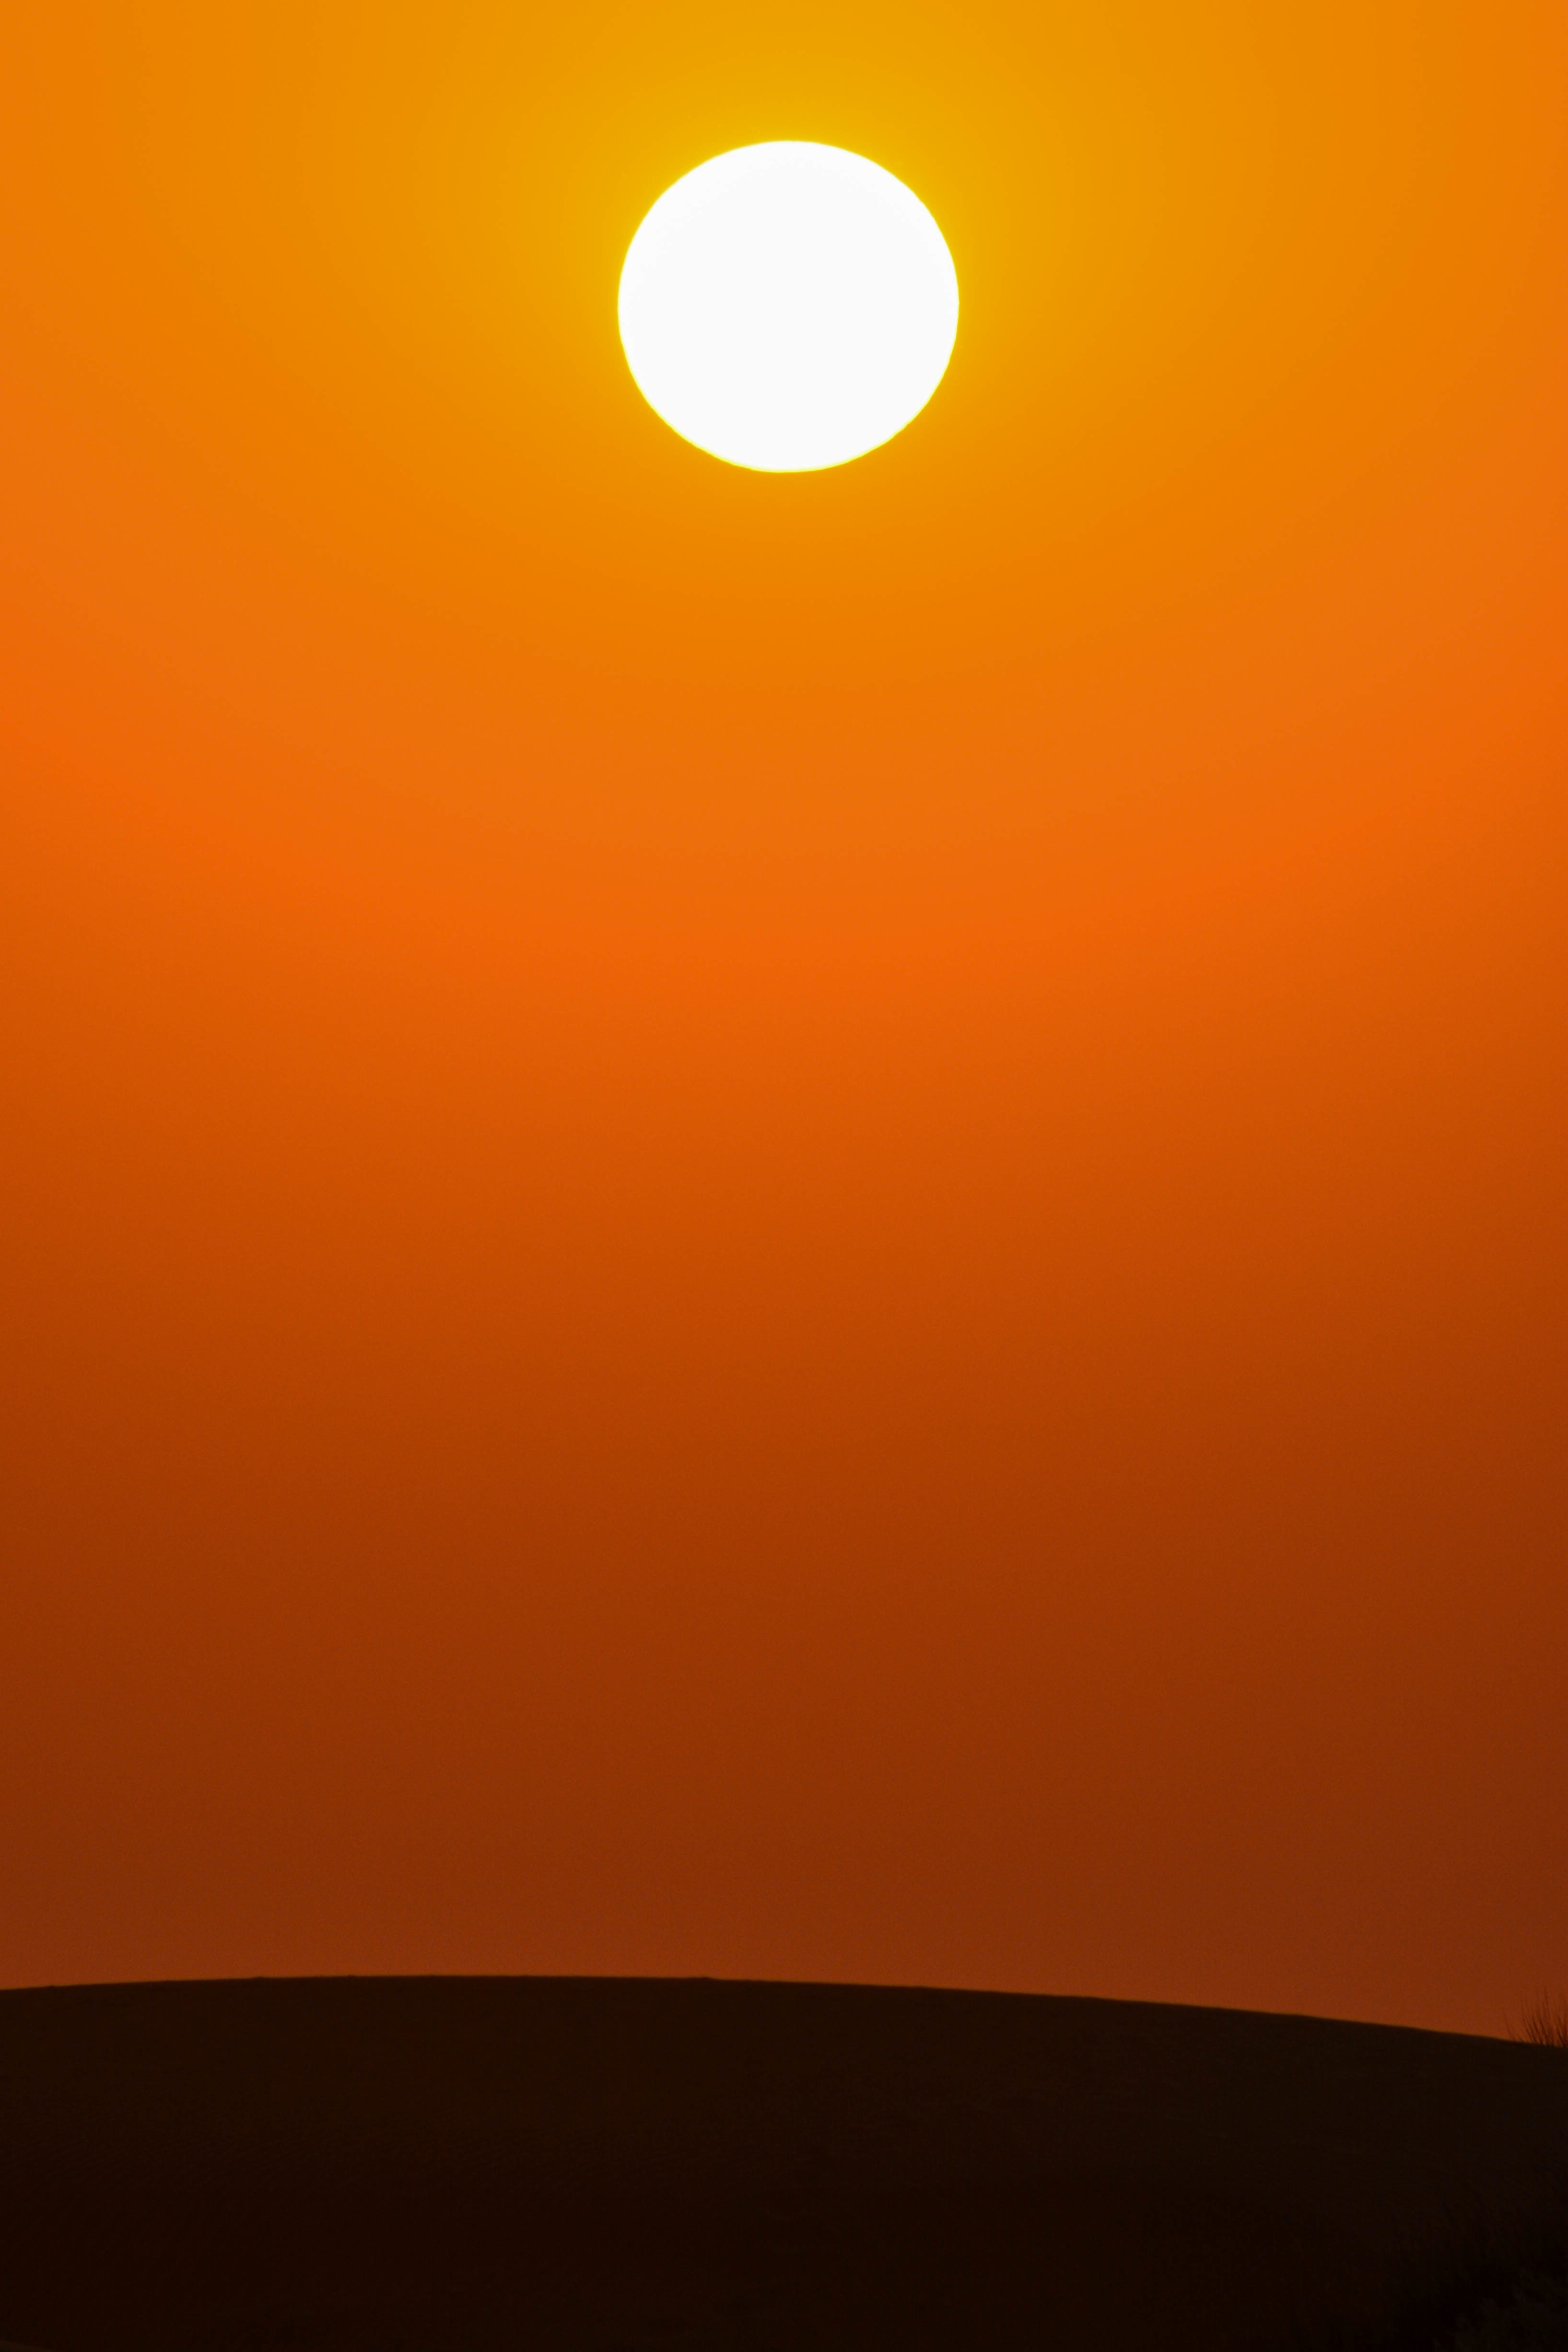
horizon, sky, sun, sunrise, sunset, sunlight, morning, dawn, atmosphere, dusk, afterglow, astronomical object, atmospheric phenomenon